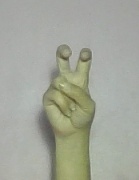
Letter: toot